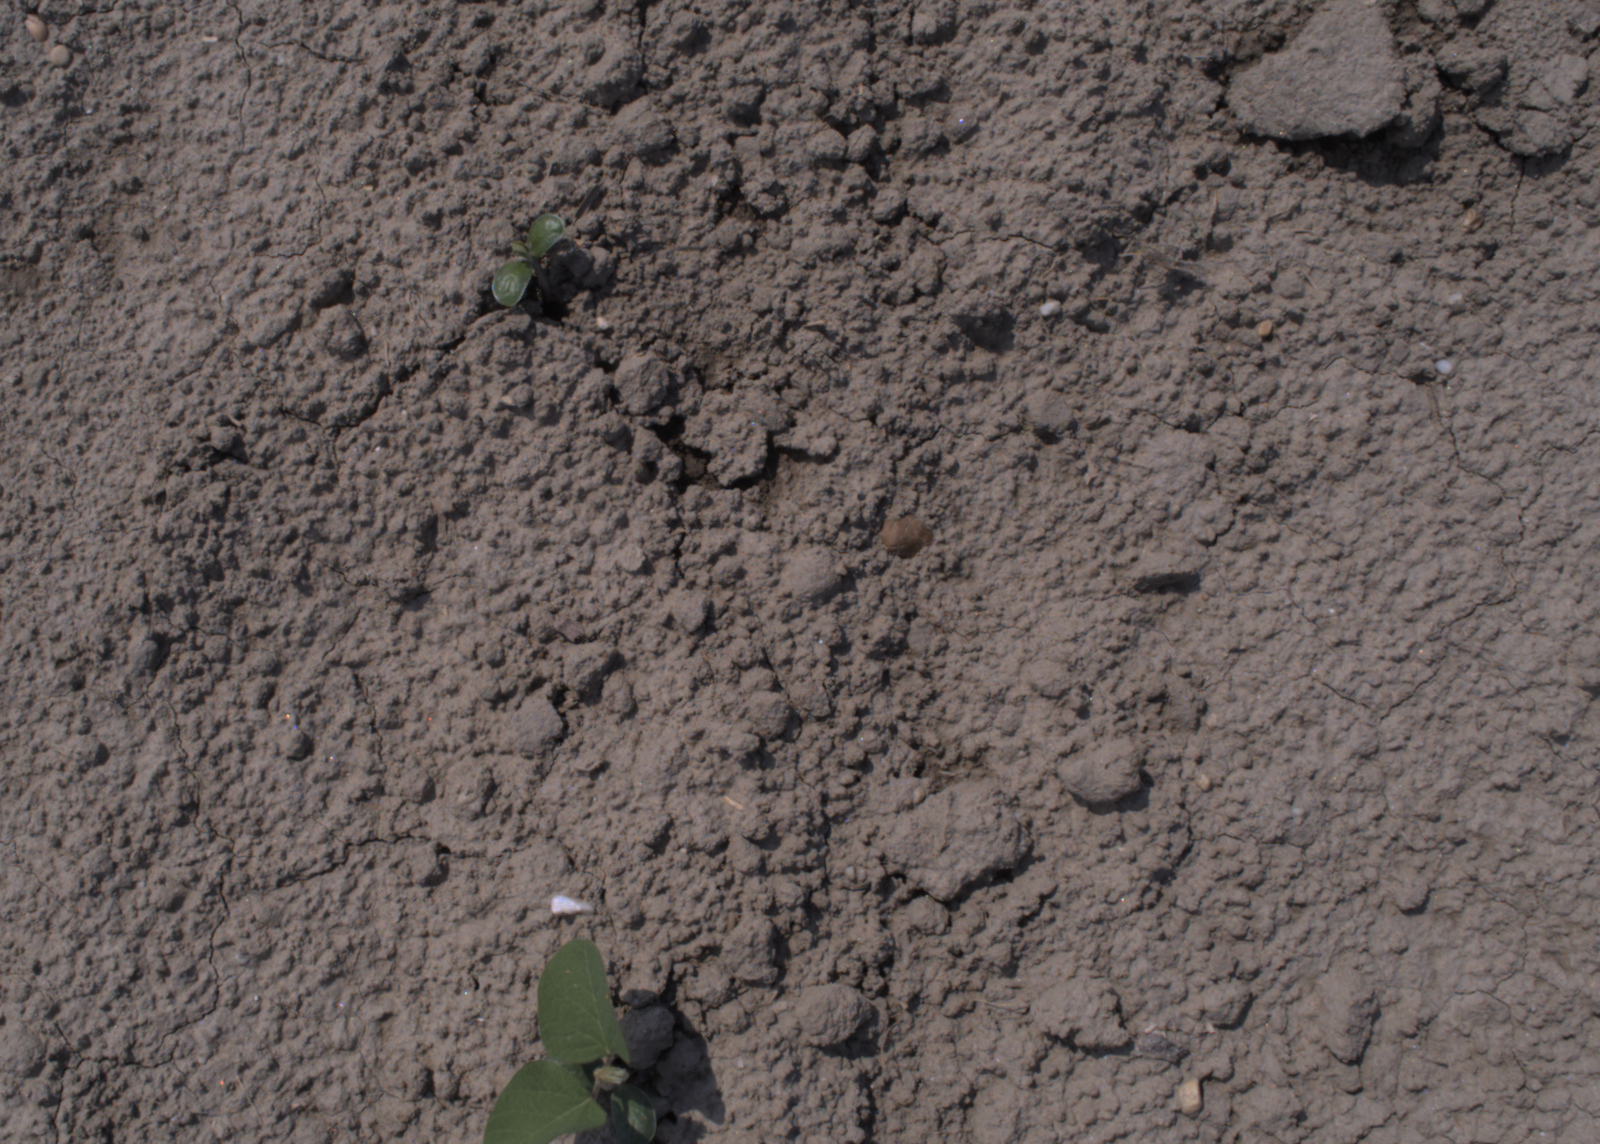
Capture date: 06.08.2020 12:29:14
Weather: sunny
Wind: medium
Seeding date: 21.07.2020
Plant canopy height (mm): 890